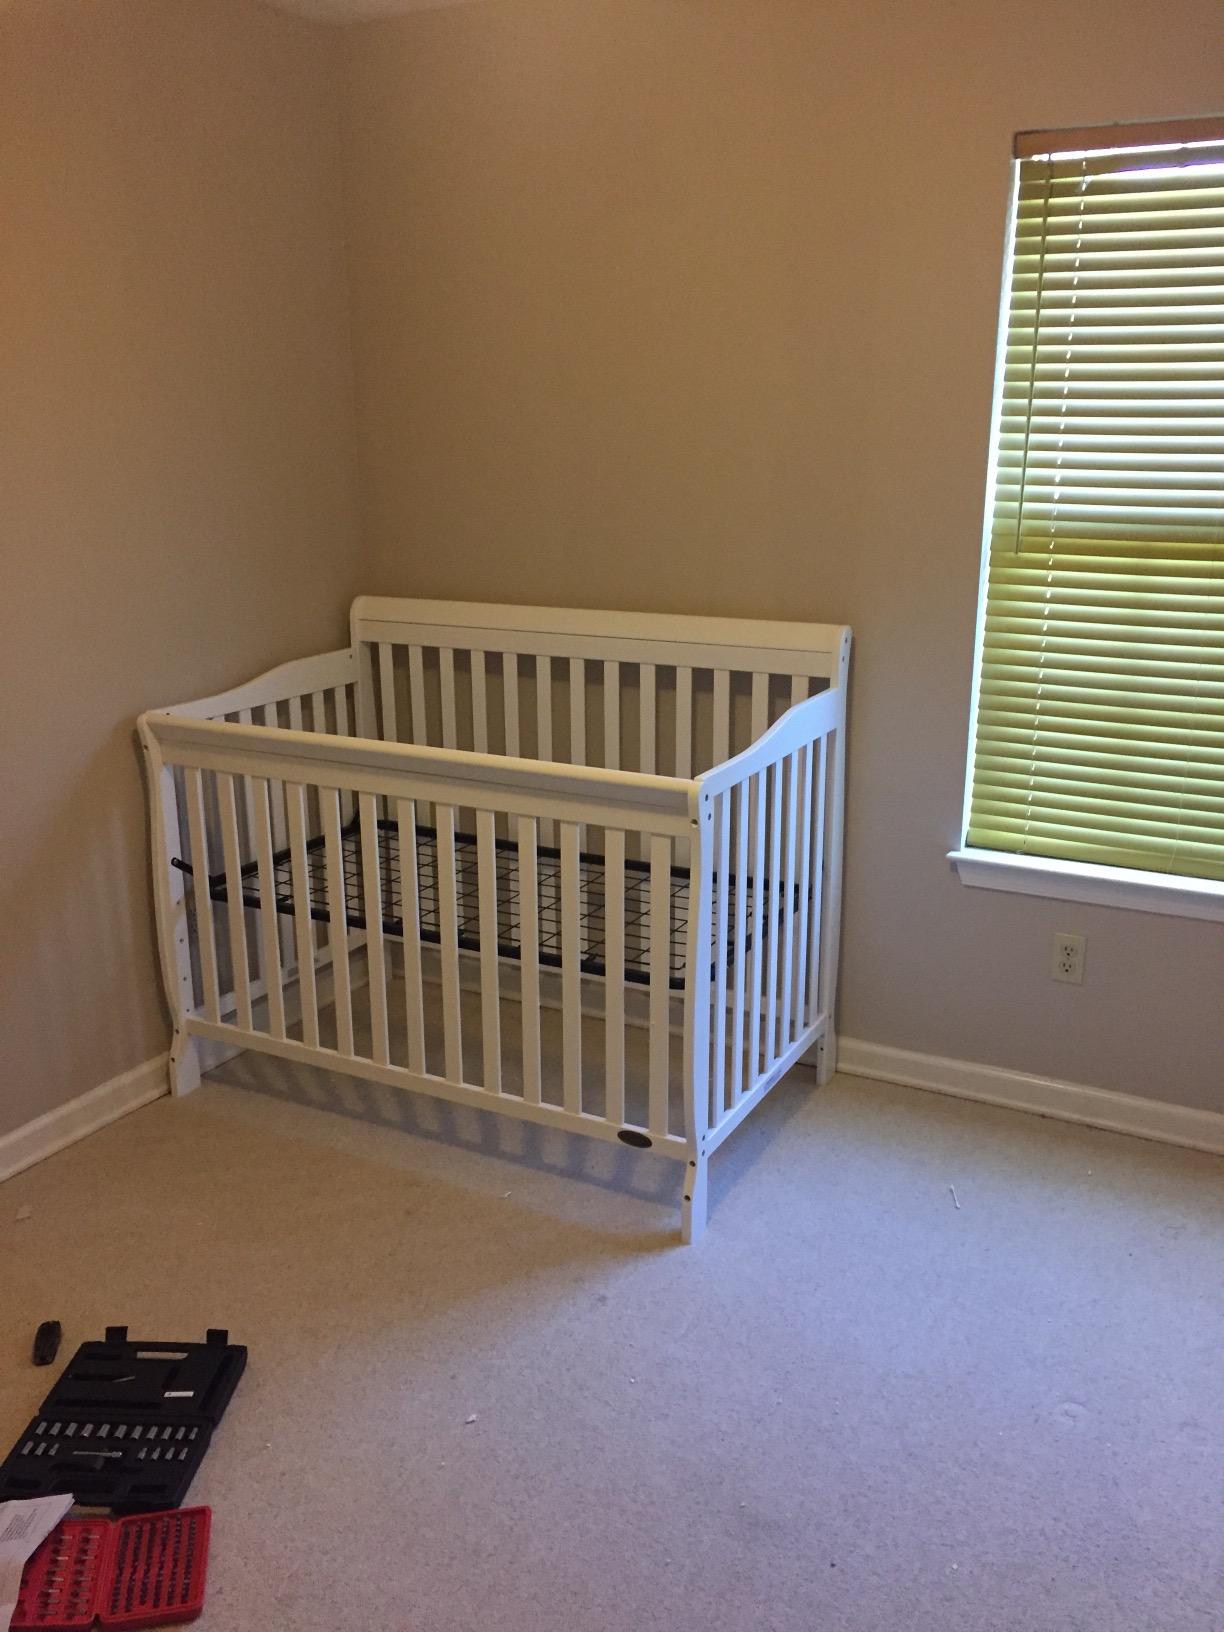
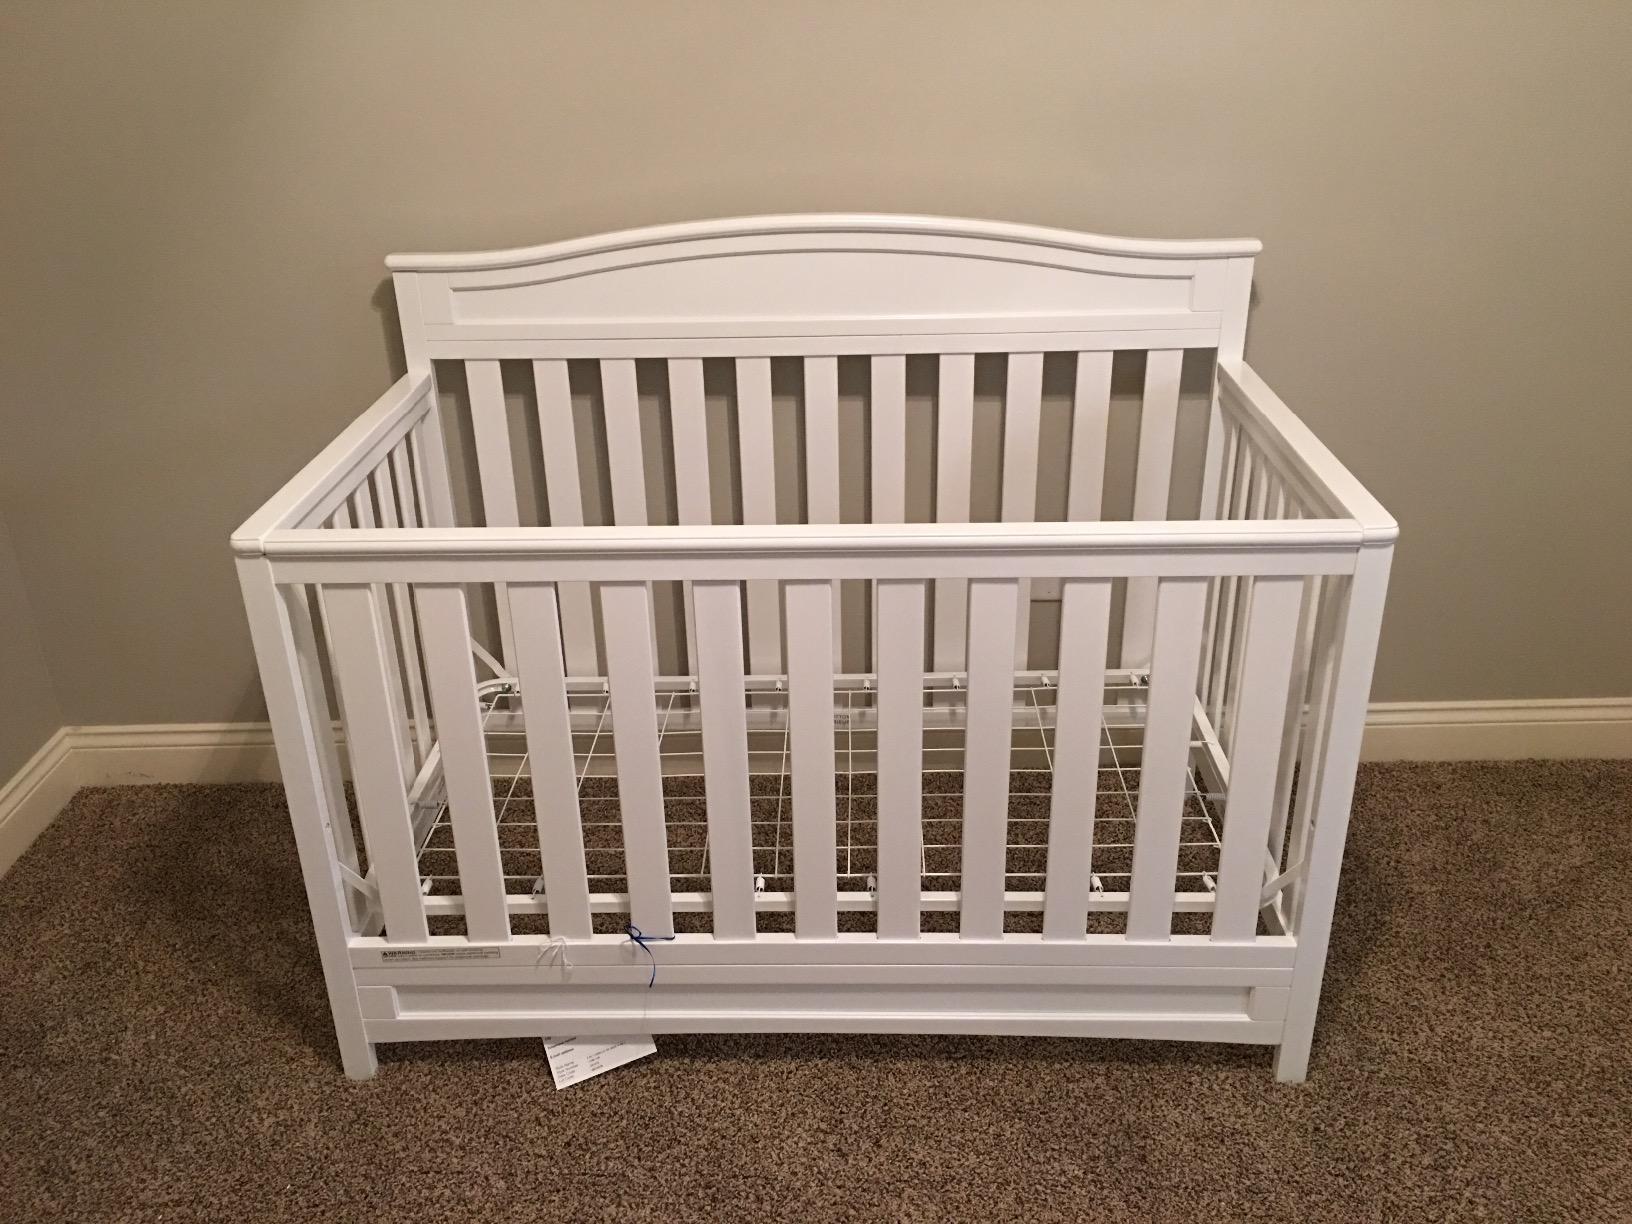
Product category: products_crib
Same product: no